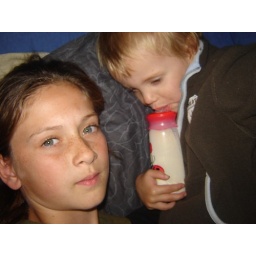
Me and Tyler lying on the couch taking photos with his bottle in his mouth.